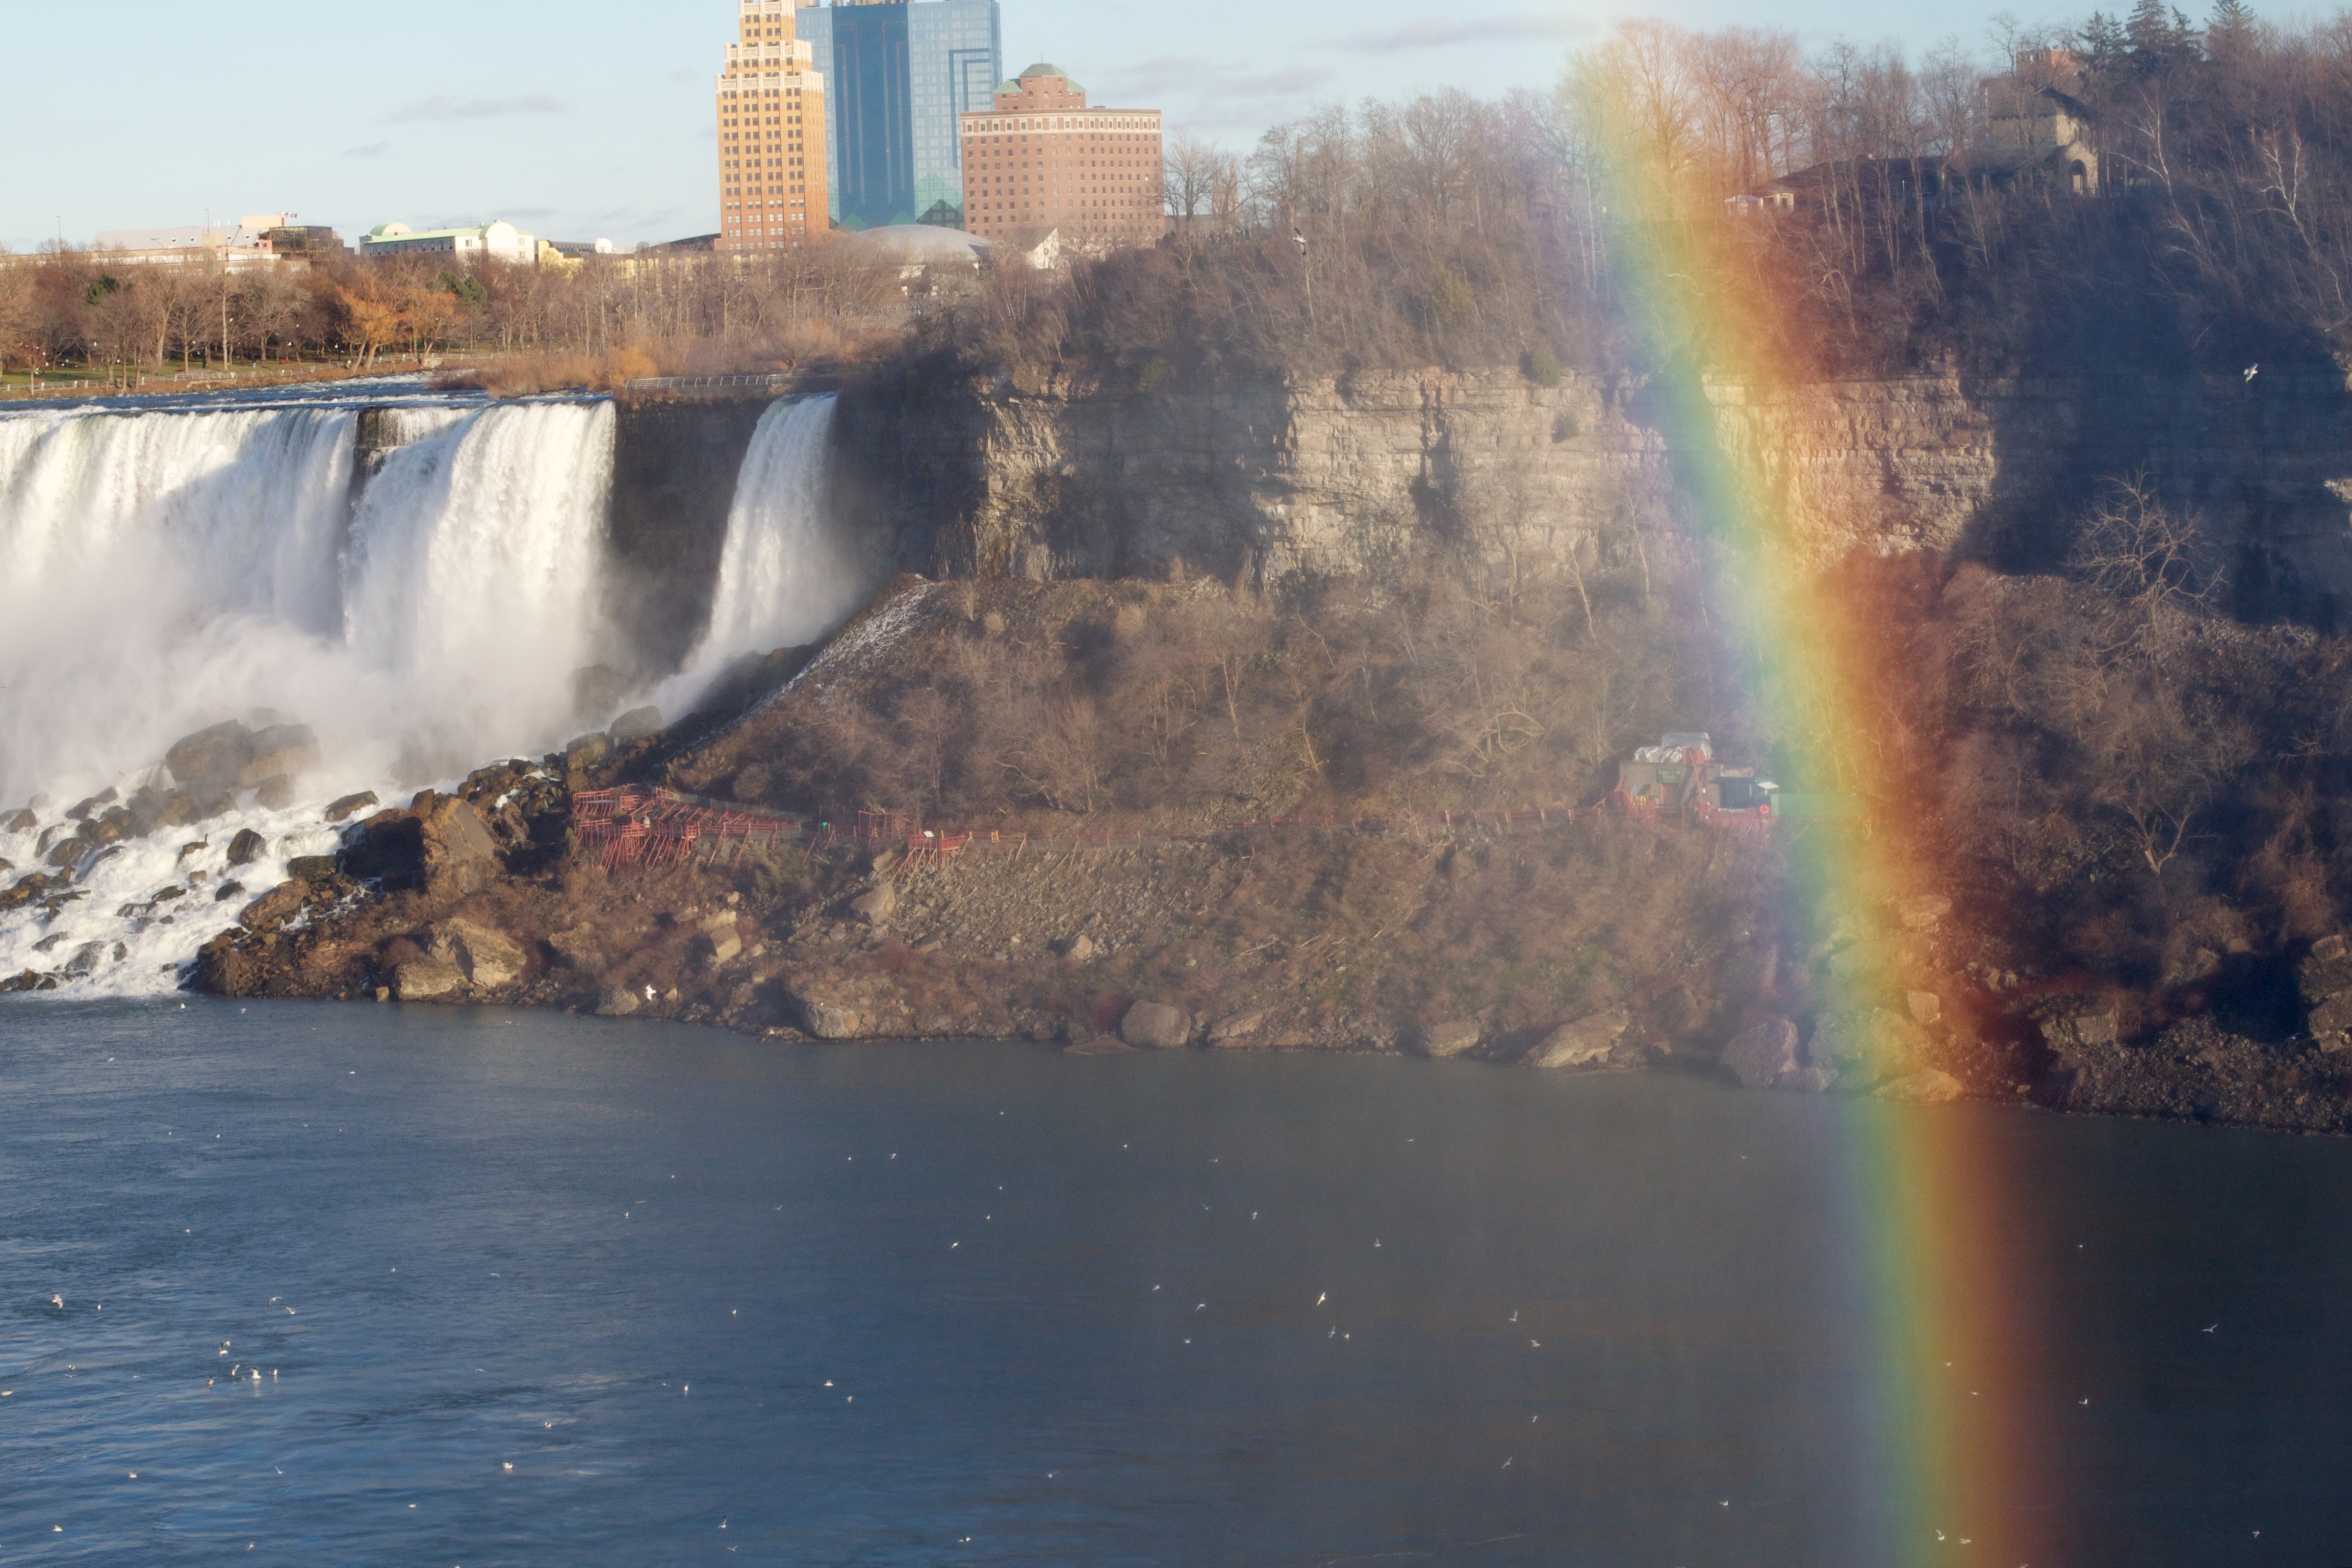
sea, coast, water, ocean, waterfall, wave, cliff, reflection, terrain, body of water, rainbow, niagarafalls, water feature, atmospheric phenomenon